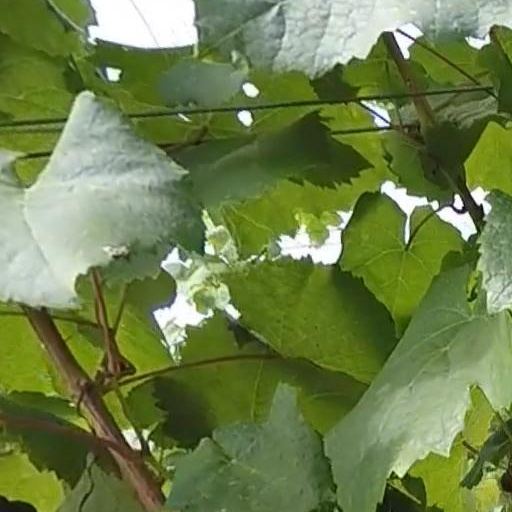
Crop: grape